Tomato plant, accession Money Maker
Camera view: tilt-top (135 deg); turntable rotation: 0 degrees
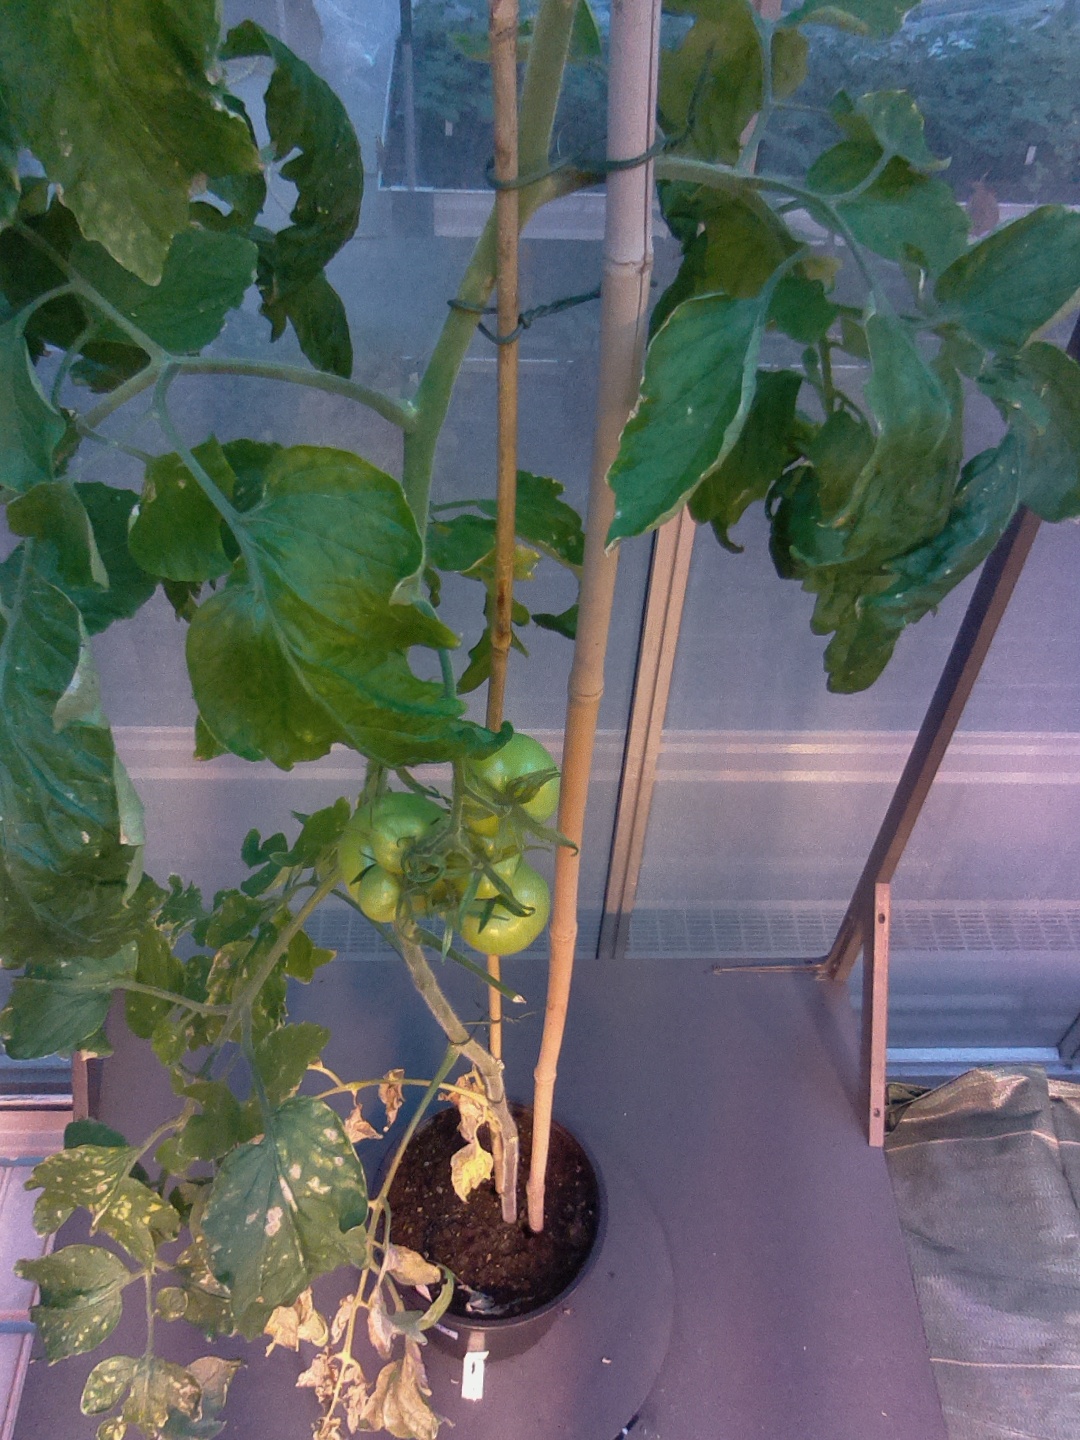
BBCH growth stage 77: 70%-80% of final fruit size